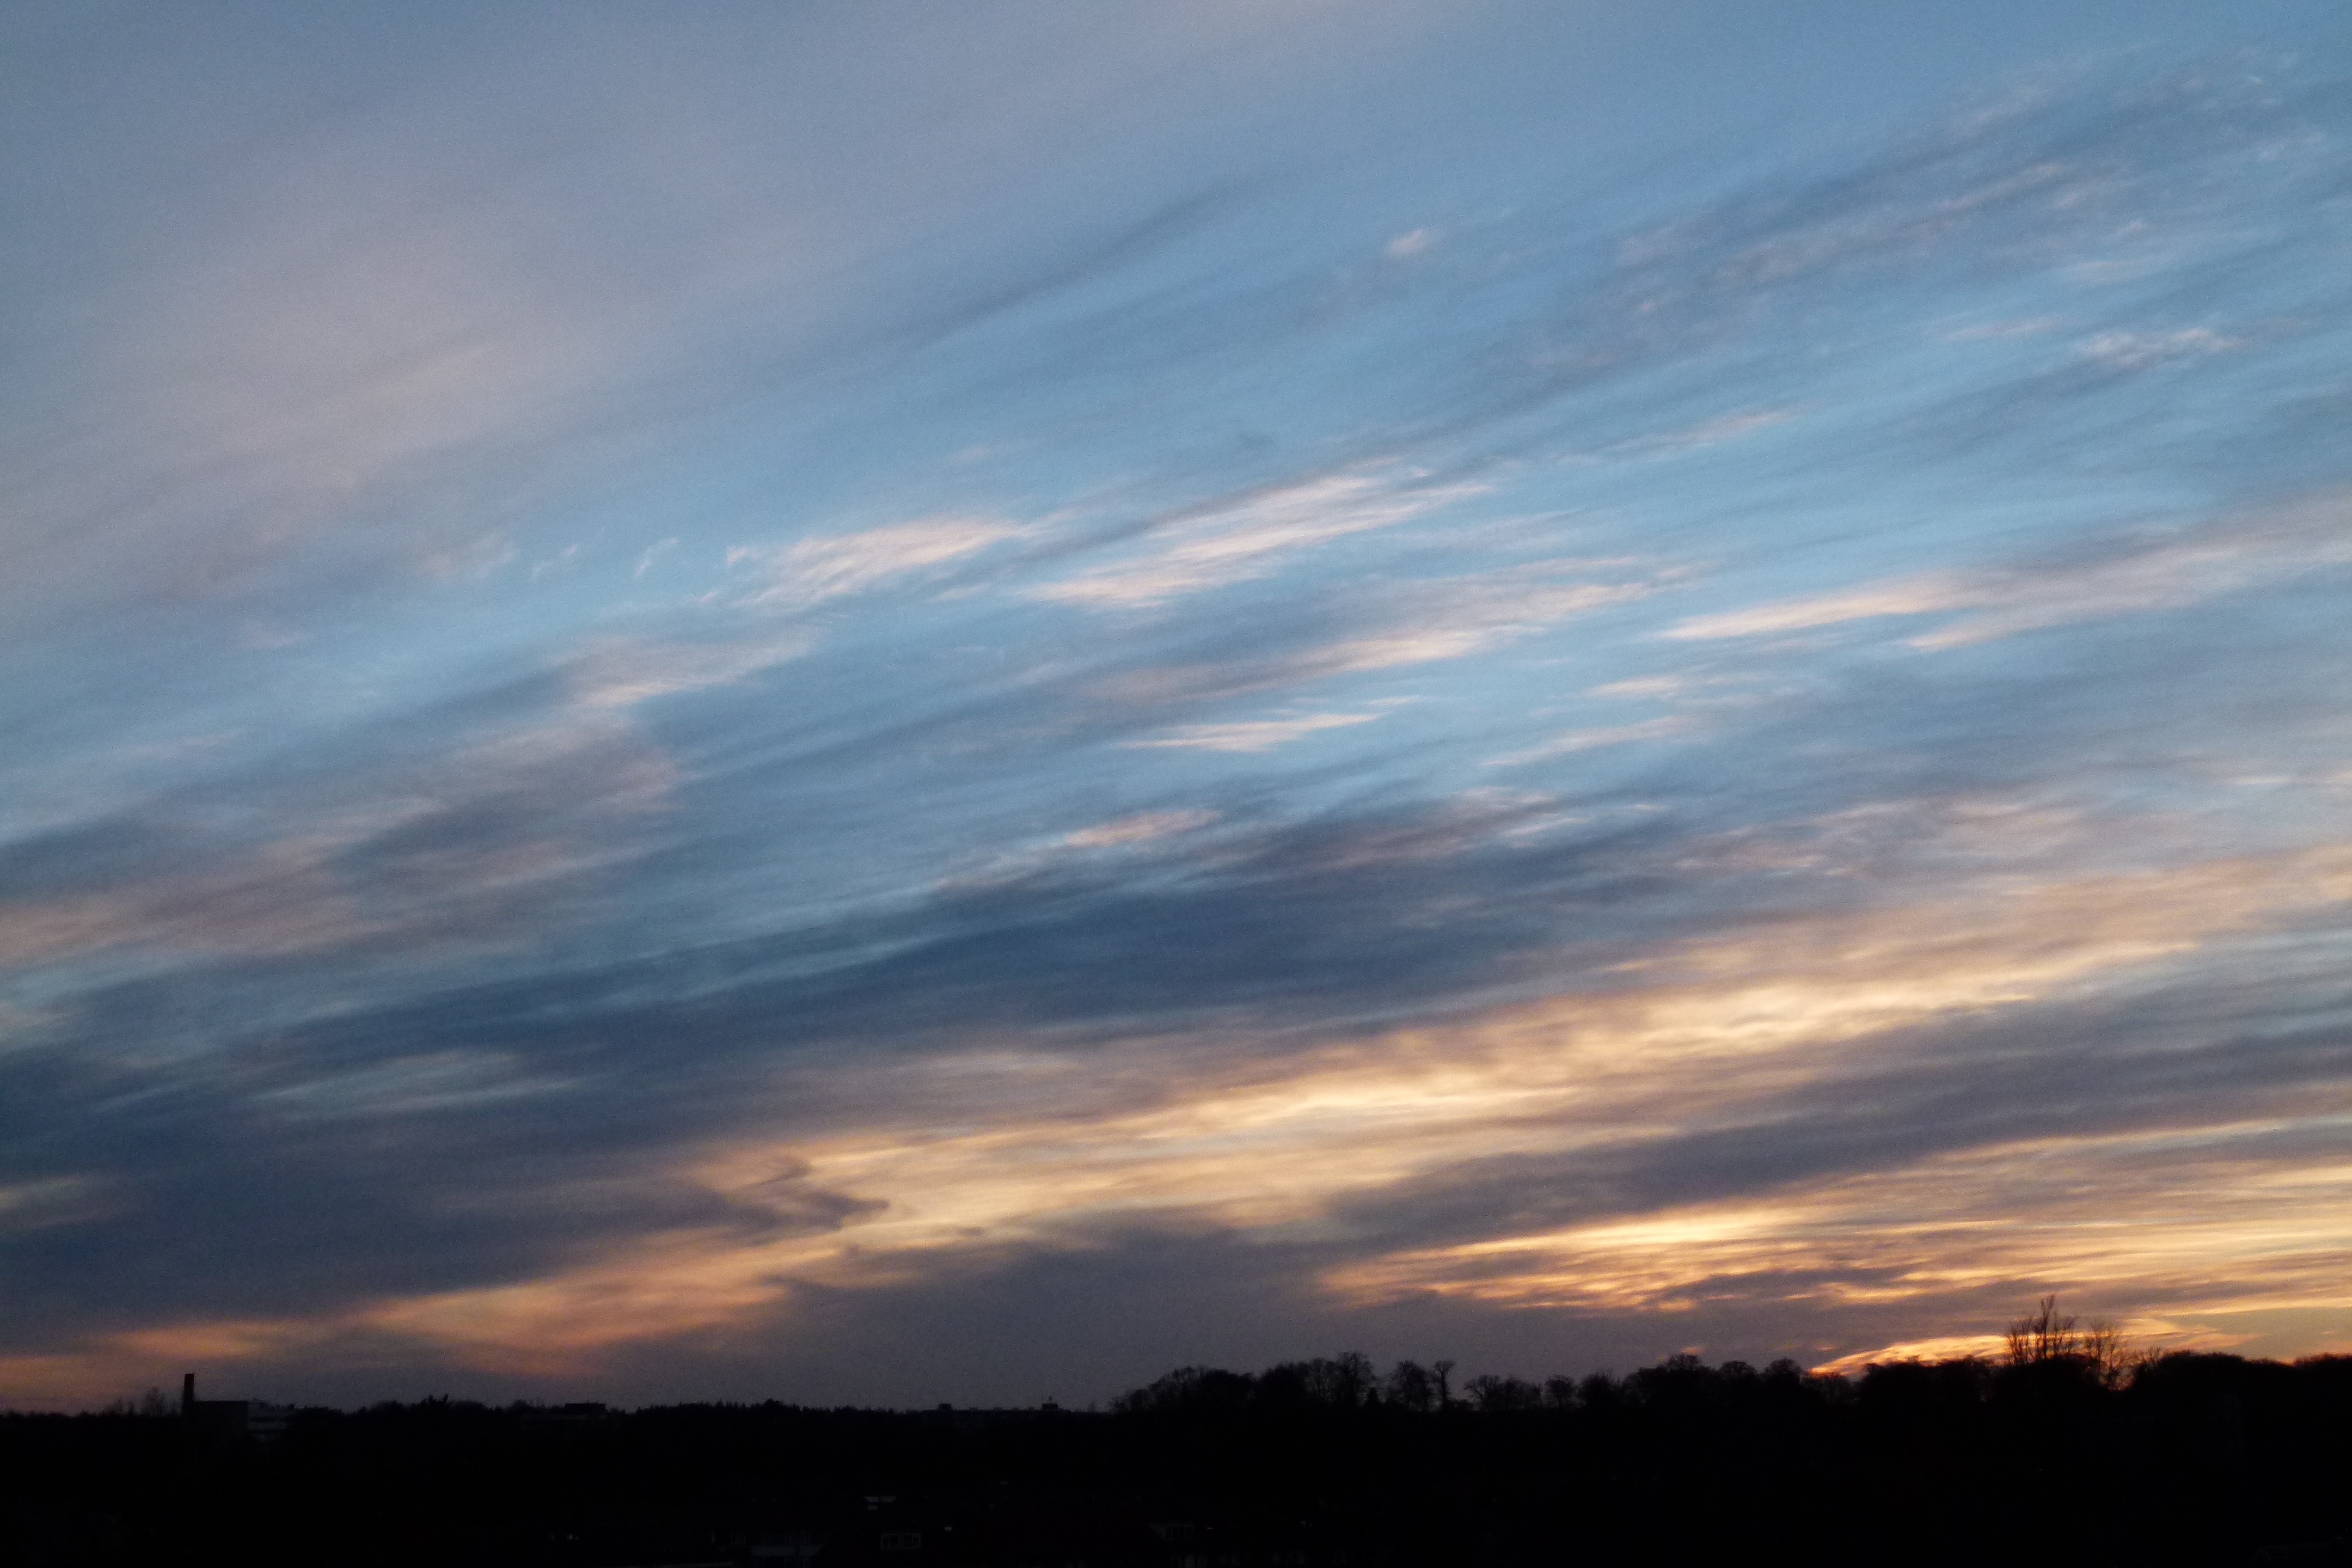
horizon, silhouette, cloud, sky, sunrise, sunset, sunlight, air, morning, dawn, atmosphere, dusk, evening, heaven, cumulus, clouds, afterglow, evening sky, setting sun, meteorological phenomenon, red sky at morning